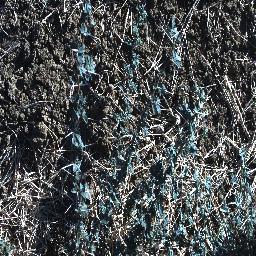
Label: prickly_acacia